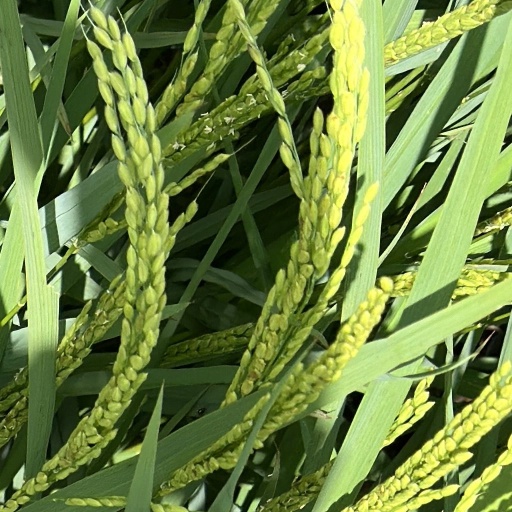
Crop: rice